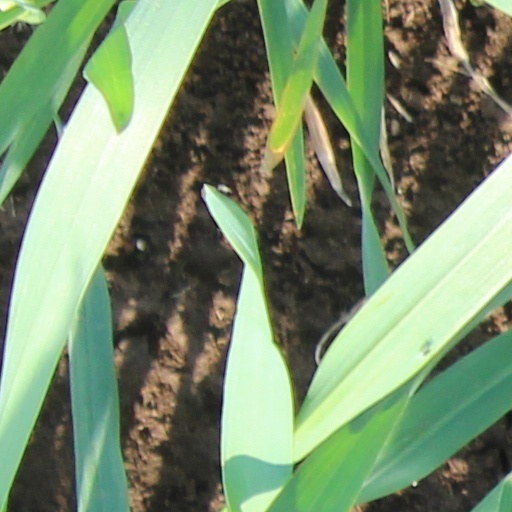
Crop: wheat